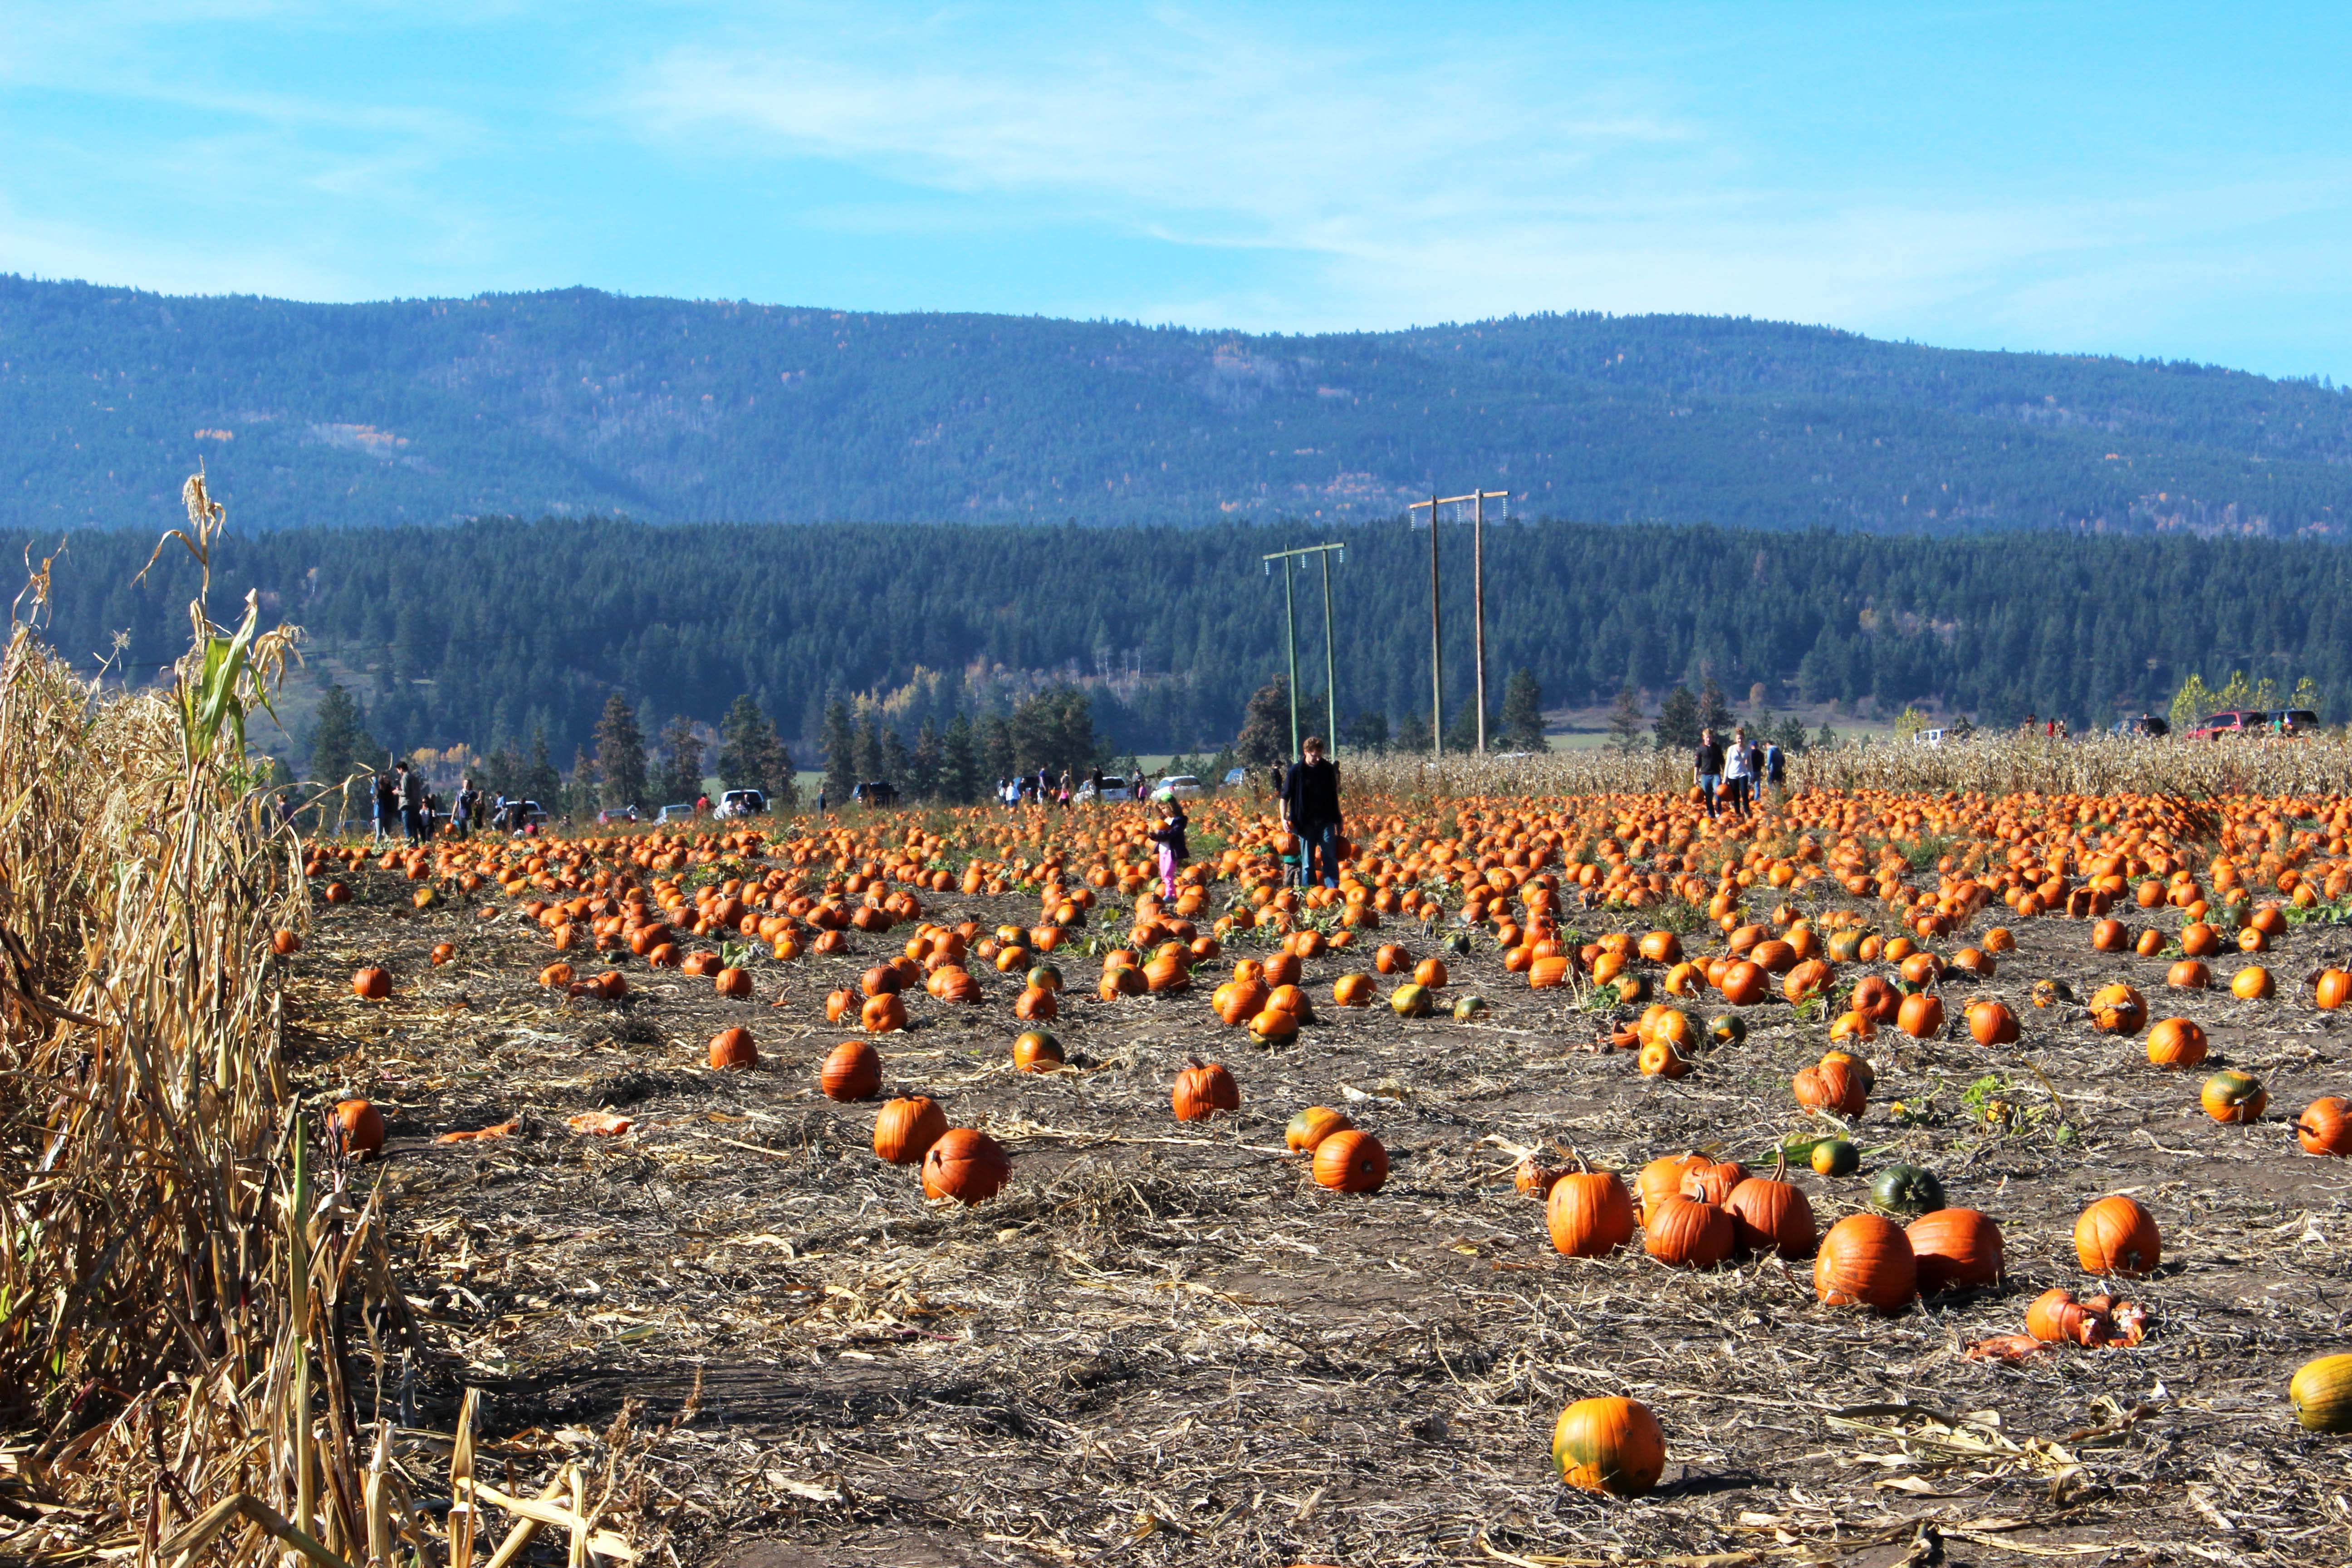
nature, bird, field, farm, fall, flower, country, harvest, autumn, halloween, agriculture, season, squash, thanksgiving, patch, seasonal, october, water bird, pumpkins, rural area